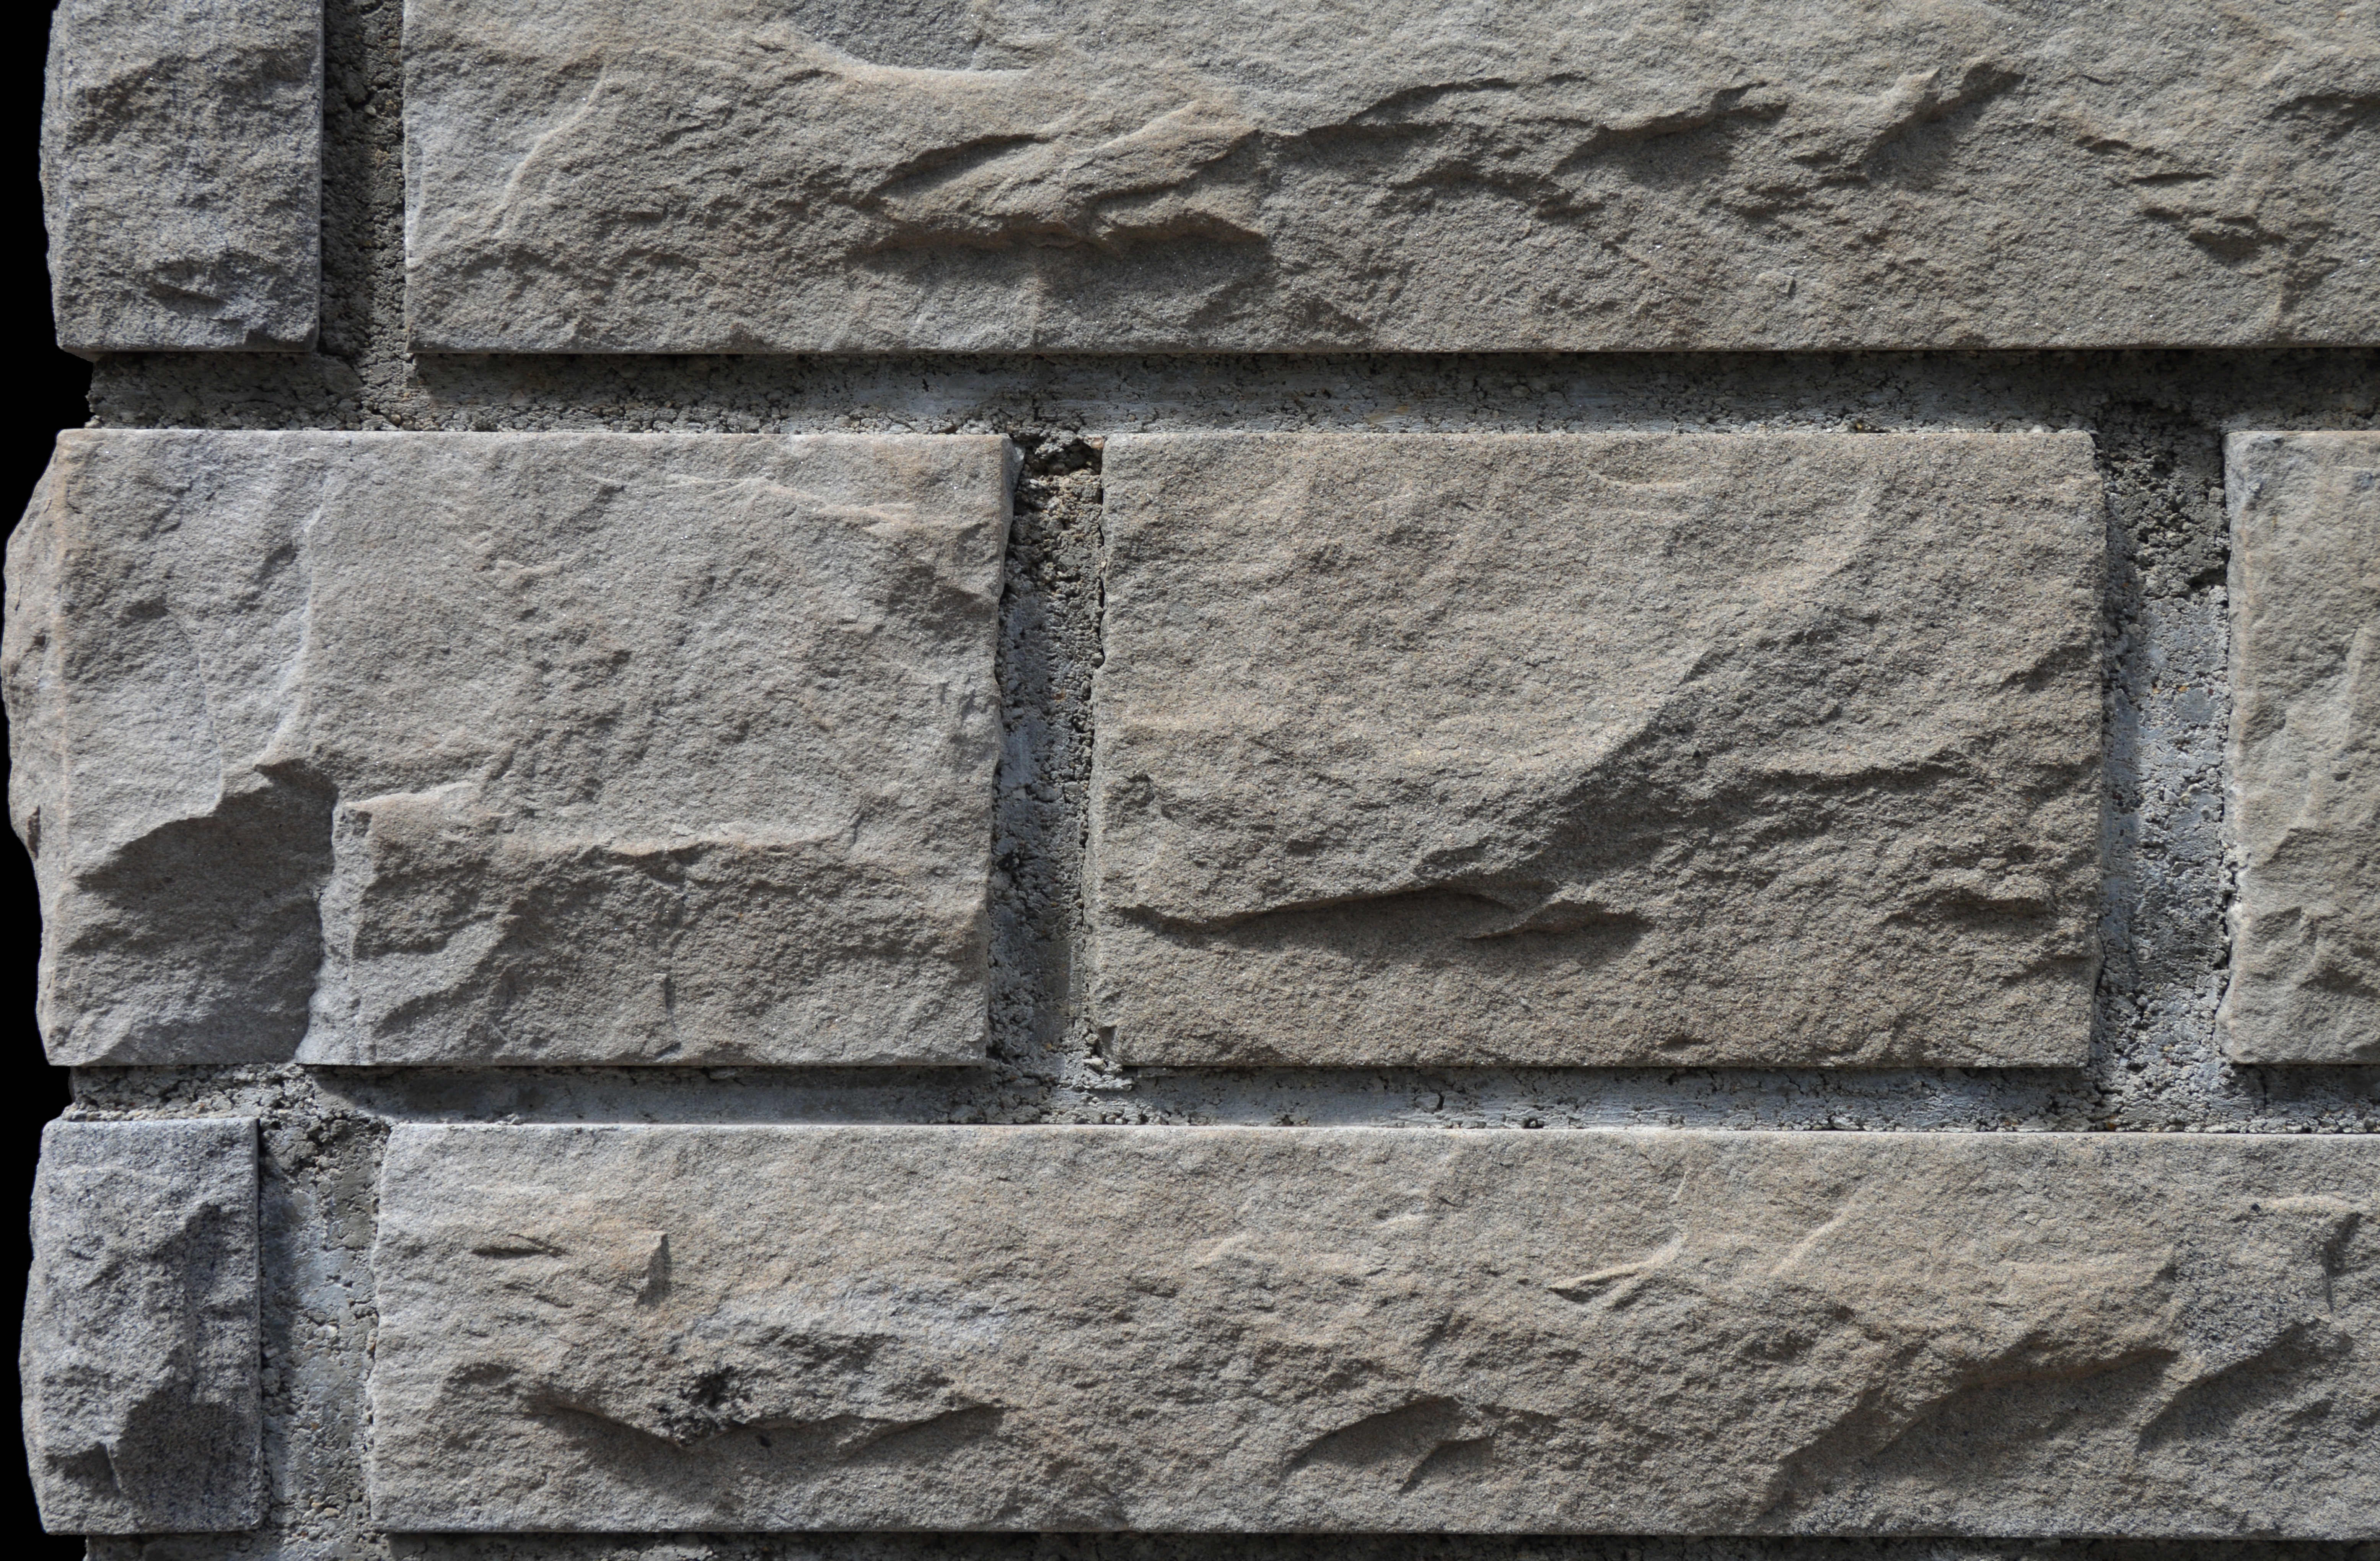
rock, structure, texture, building, home, wall, pattern, facade, stone wall, brick, material, grey, stones, background, design, mortar, graphic, brickwork, masonry, joints, sand stone, material collection, stone texture, conclusion, natural stone wall, sand lime brick, cornerstones